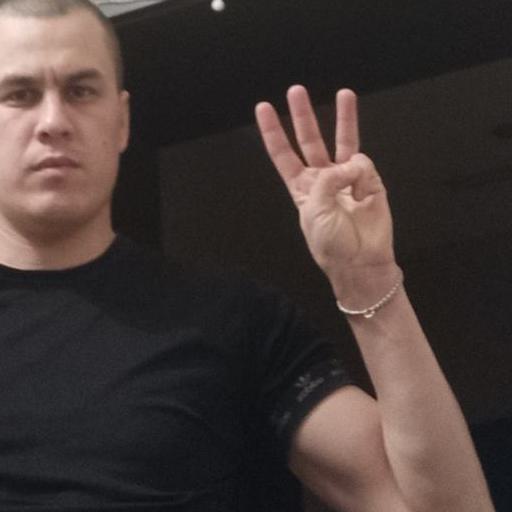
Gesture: three